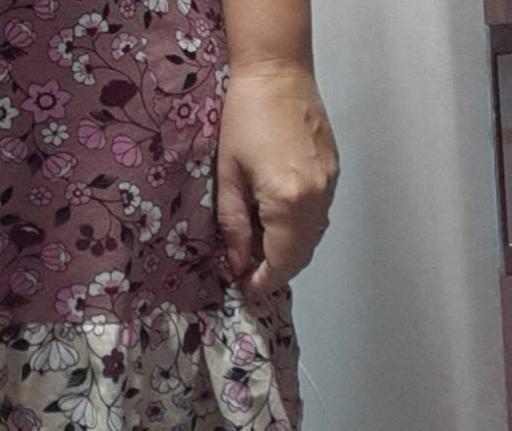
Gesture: no_gesture